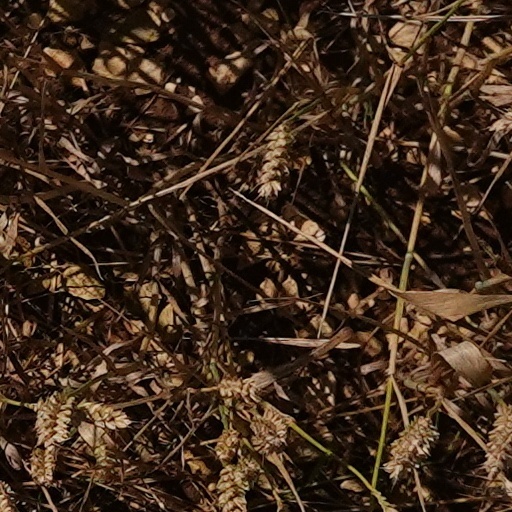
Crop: wheat